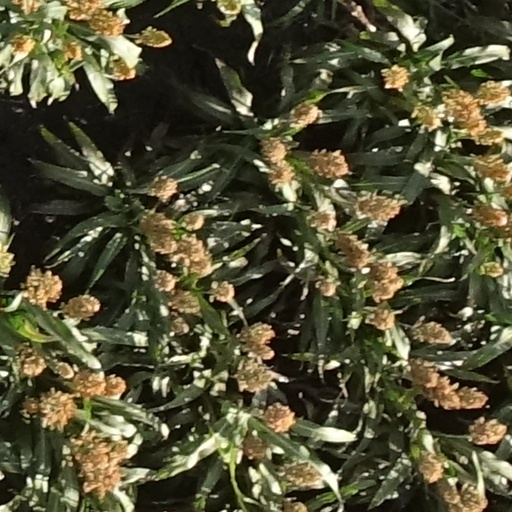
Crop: sorghum